Mika Yoshikawa

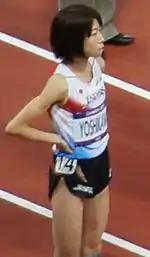
Mika Yoshikawa at the 2012 Summer Olympics

Born in Sagamihara, she attended Kanagawa Prefectural Asamizodai High School and competed in the 1500 metres as a teenager. A small and light runner – 1.55 m tall (5 ft 1 in) and 39 kg in weight (86 lbs) – she made her first appearance at the Japan Championships in Athletics in 2005, finishing fourth in the 1500 m final. She broke through at the senior level the following year, winning the Japanese title, running at the World Cross Country Short Race and placing seventh at the 2006 Asian Games.